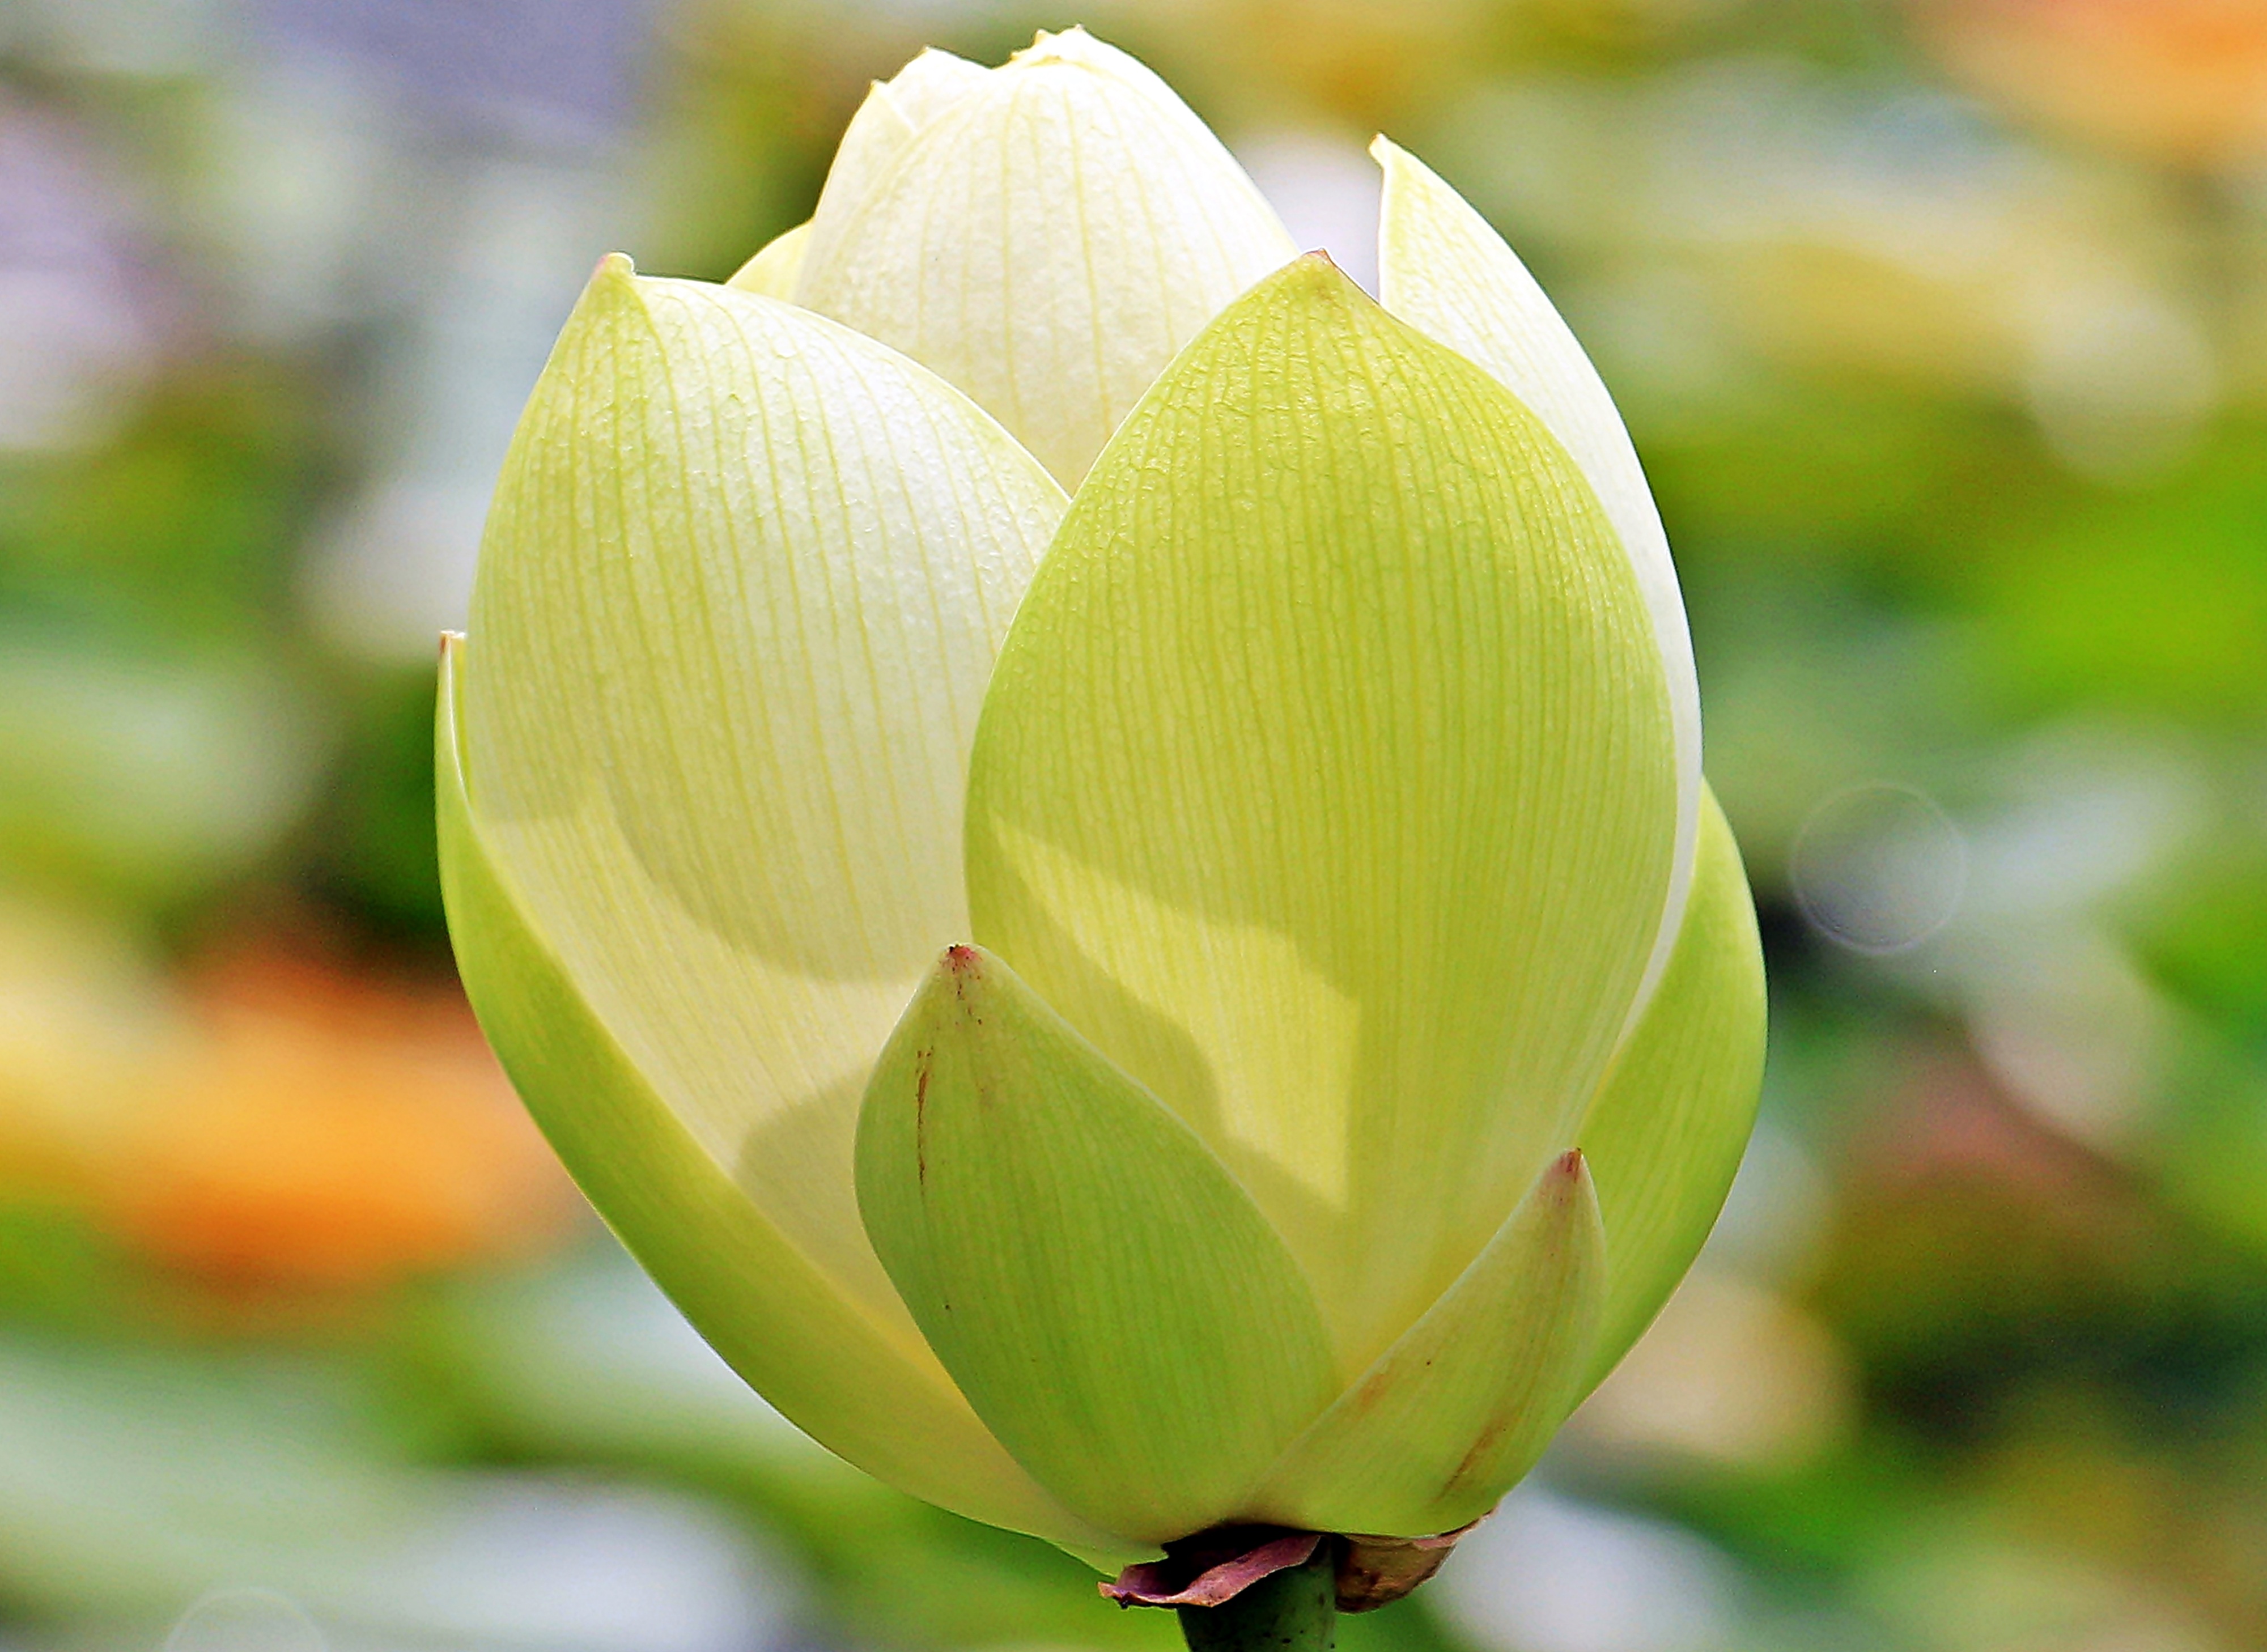
nature, blossom, plant, flower, petal, bloom, summer, pond, tulip, green, botany, yellow, garden, sacred lotus, aquatic plant, flora, yellow flower, water lily, flowers, close up, background image, lotus flower, background, lotus, bud, nelumbo, macro photography, ornamental plant, nuphar lutea, lotus blossom, garden pond, flowering plant, ornamental flower, lake rosengew chs, yellow water lily, yellow lotus flower, plant stem, land plant, lotus family